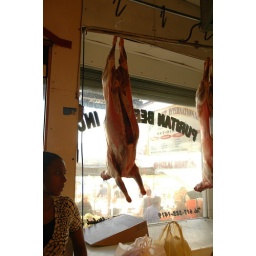
That is a pig or goat just chillin in this window.